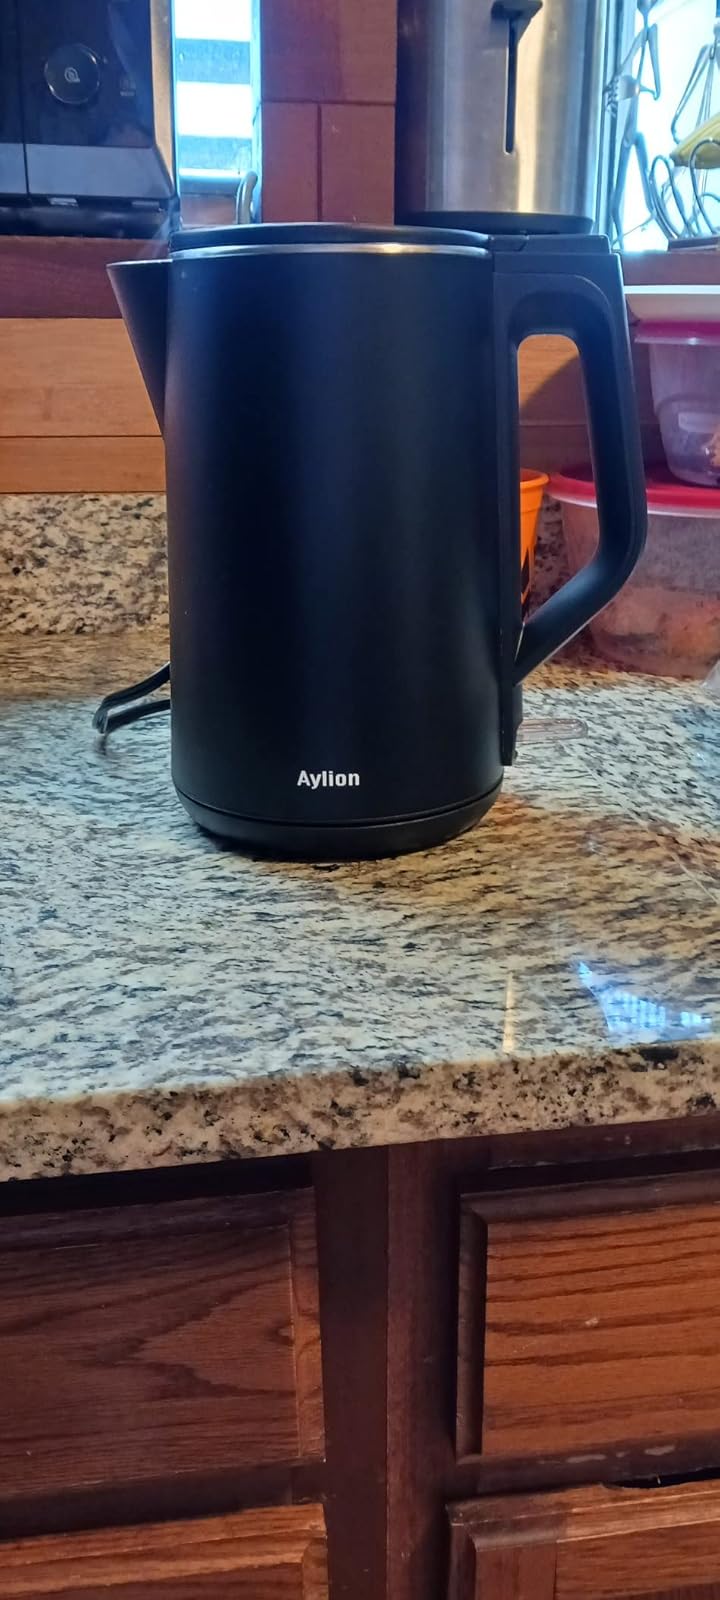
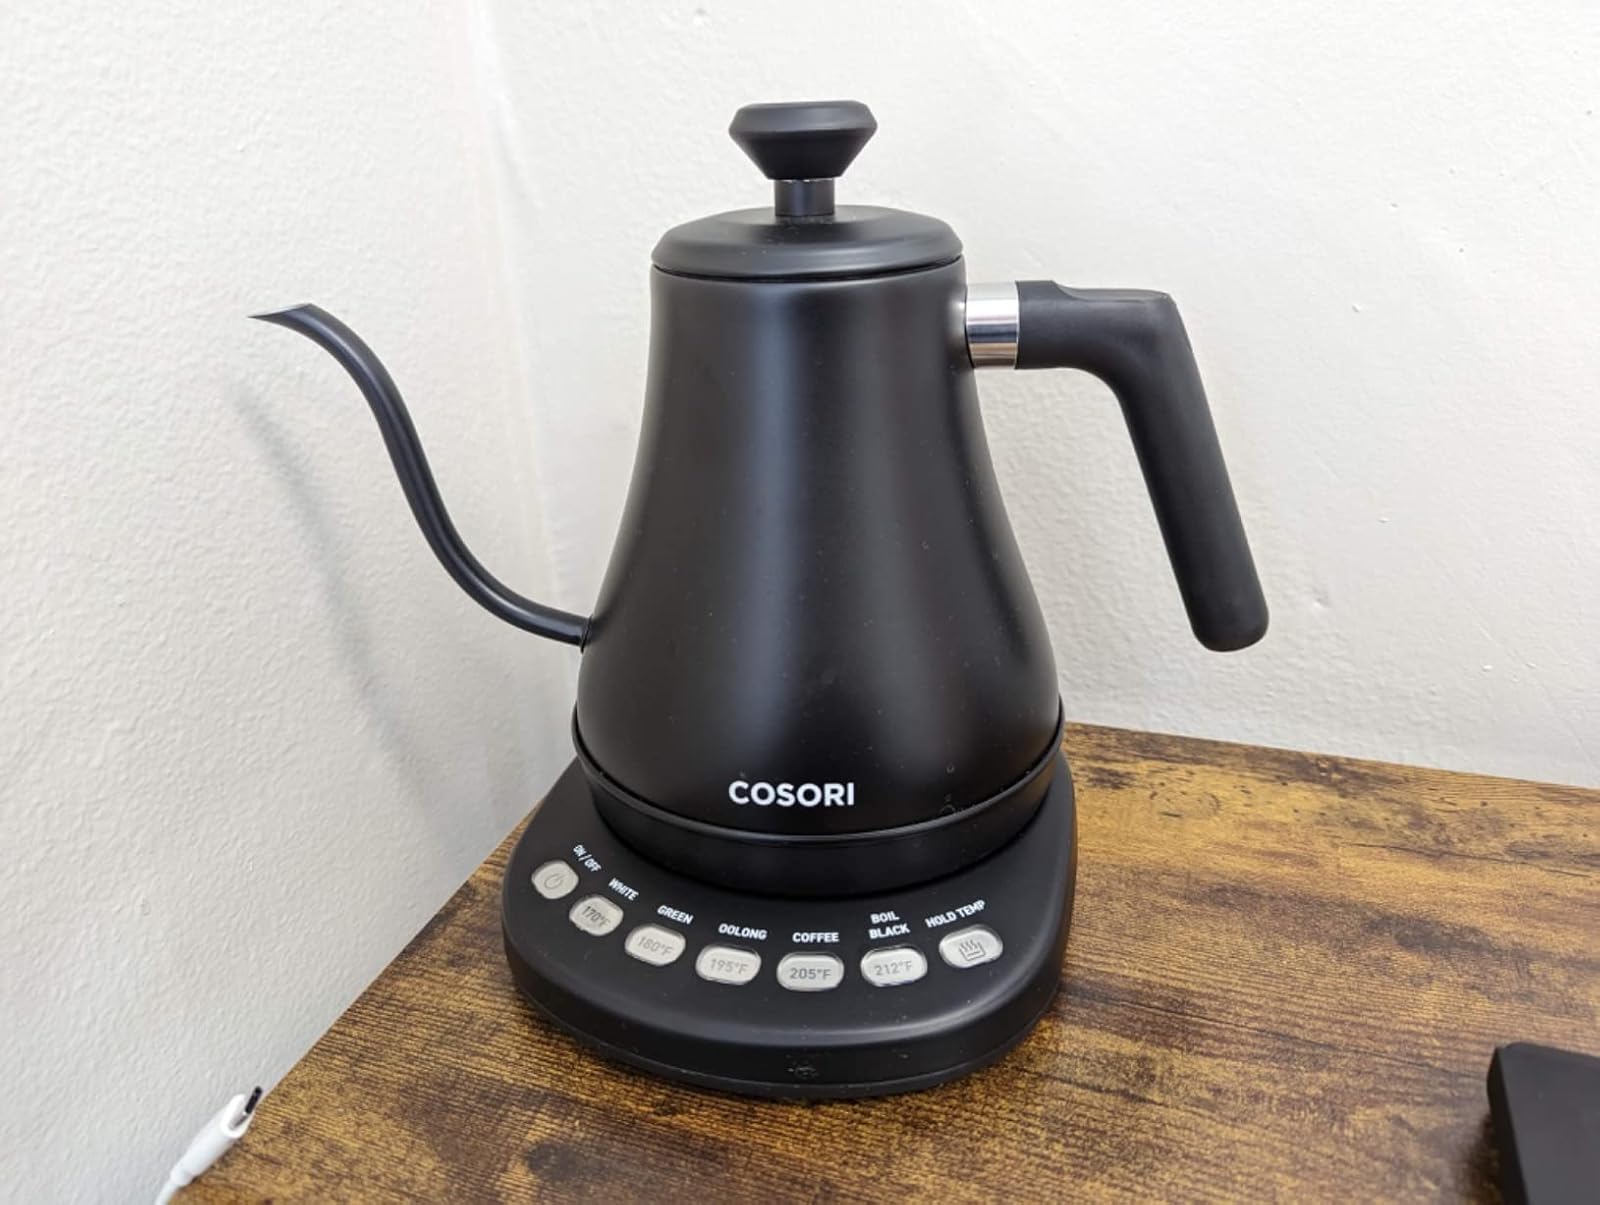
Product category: items_kettle
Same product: no